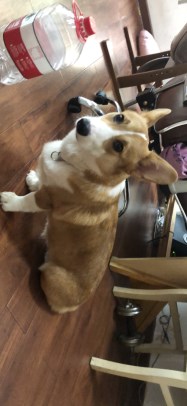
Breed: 2909-n000116-Cardigan